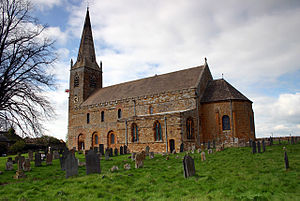
England i middelalderen / Kunst / Arkitektur
Den romanske All Saints' Church fra slut 600- eller 700-tallet.
England i middelalderen omfatter den del af Englands historie, der henregnes til middelalderen, hvilket vil sige fra slutningen af 400-tallet til begyndelsen af tidlig moderne tid i 1485. Da England voksede frem efter Romerrigets fald, hang økonomien i laser, og mange byer var forladt. Efter århundreder med germansk migration begyndte der at opstå ny identitet og kultur. Det udviklede sig til kongeriger, der kæmpede om magten. En rig kunstnerisk kultur blomstrede under angelsakserne, der producerede episke digte som Beowulf og sofistikerede metalarbejder. Angelsakserne konverterede til kristendommen i 600-tallet, og klostre blev opført over hele England. I 700- og 800-tallet blev landet hærget af vikinger, og kampene varede i flere årtier. Wessex blev det mægtigste kongerige, og det fik en engelsk identitet til at vokse. På trods af gentagne arvekriser og danerne, der fik magten i begyndelsen af 1000-tallet, var England i 1060'erne en magtfuld centraliseret stat med et stærkt militær og en succesfuld økonomi.